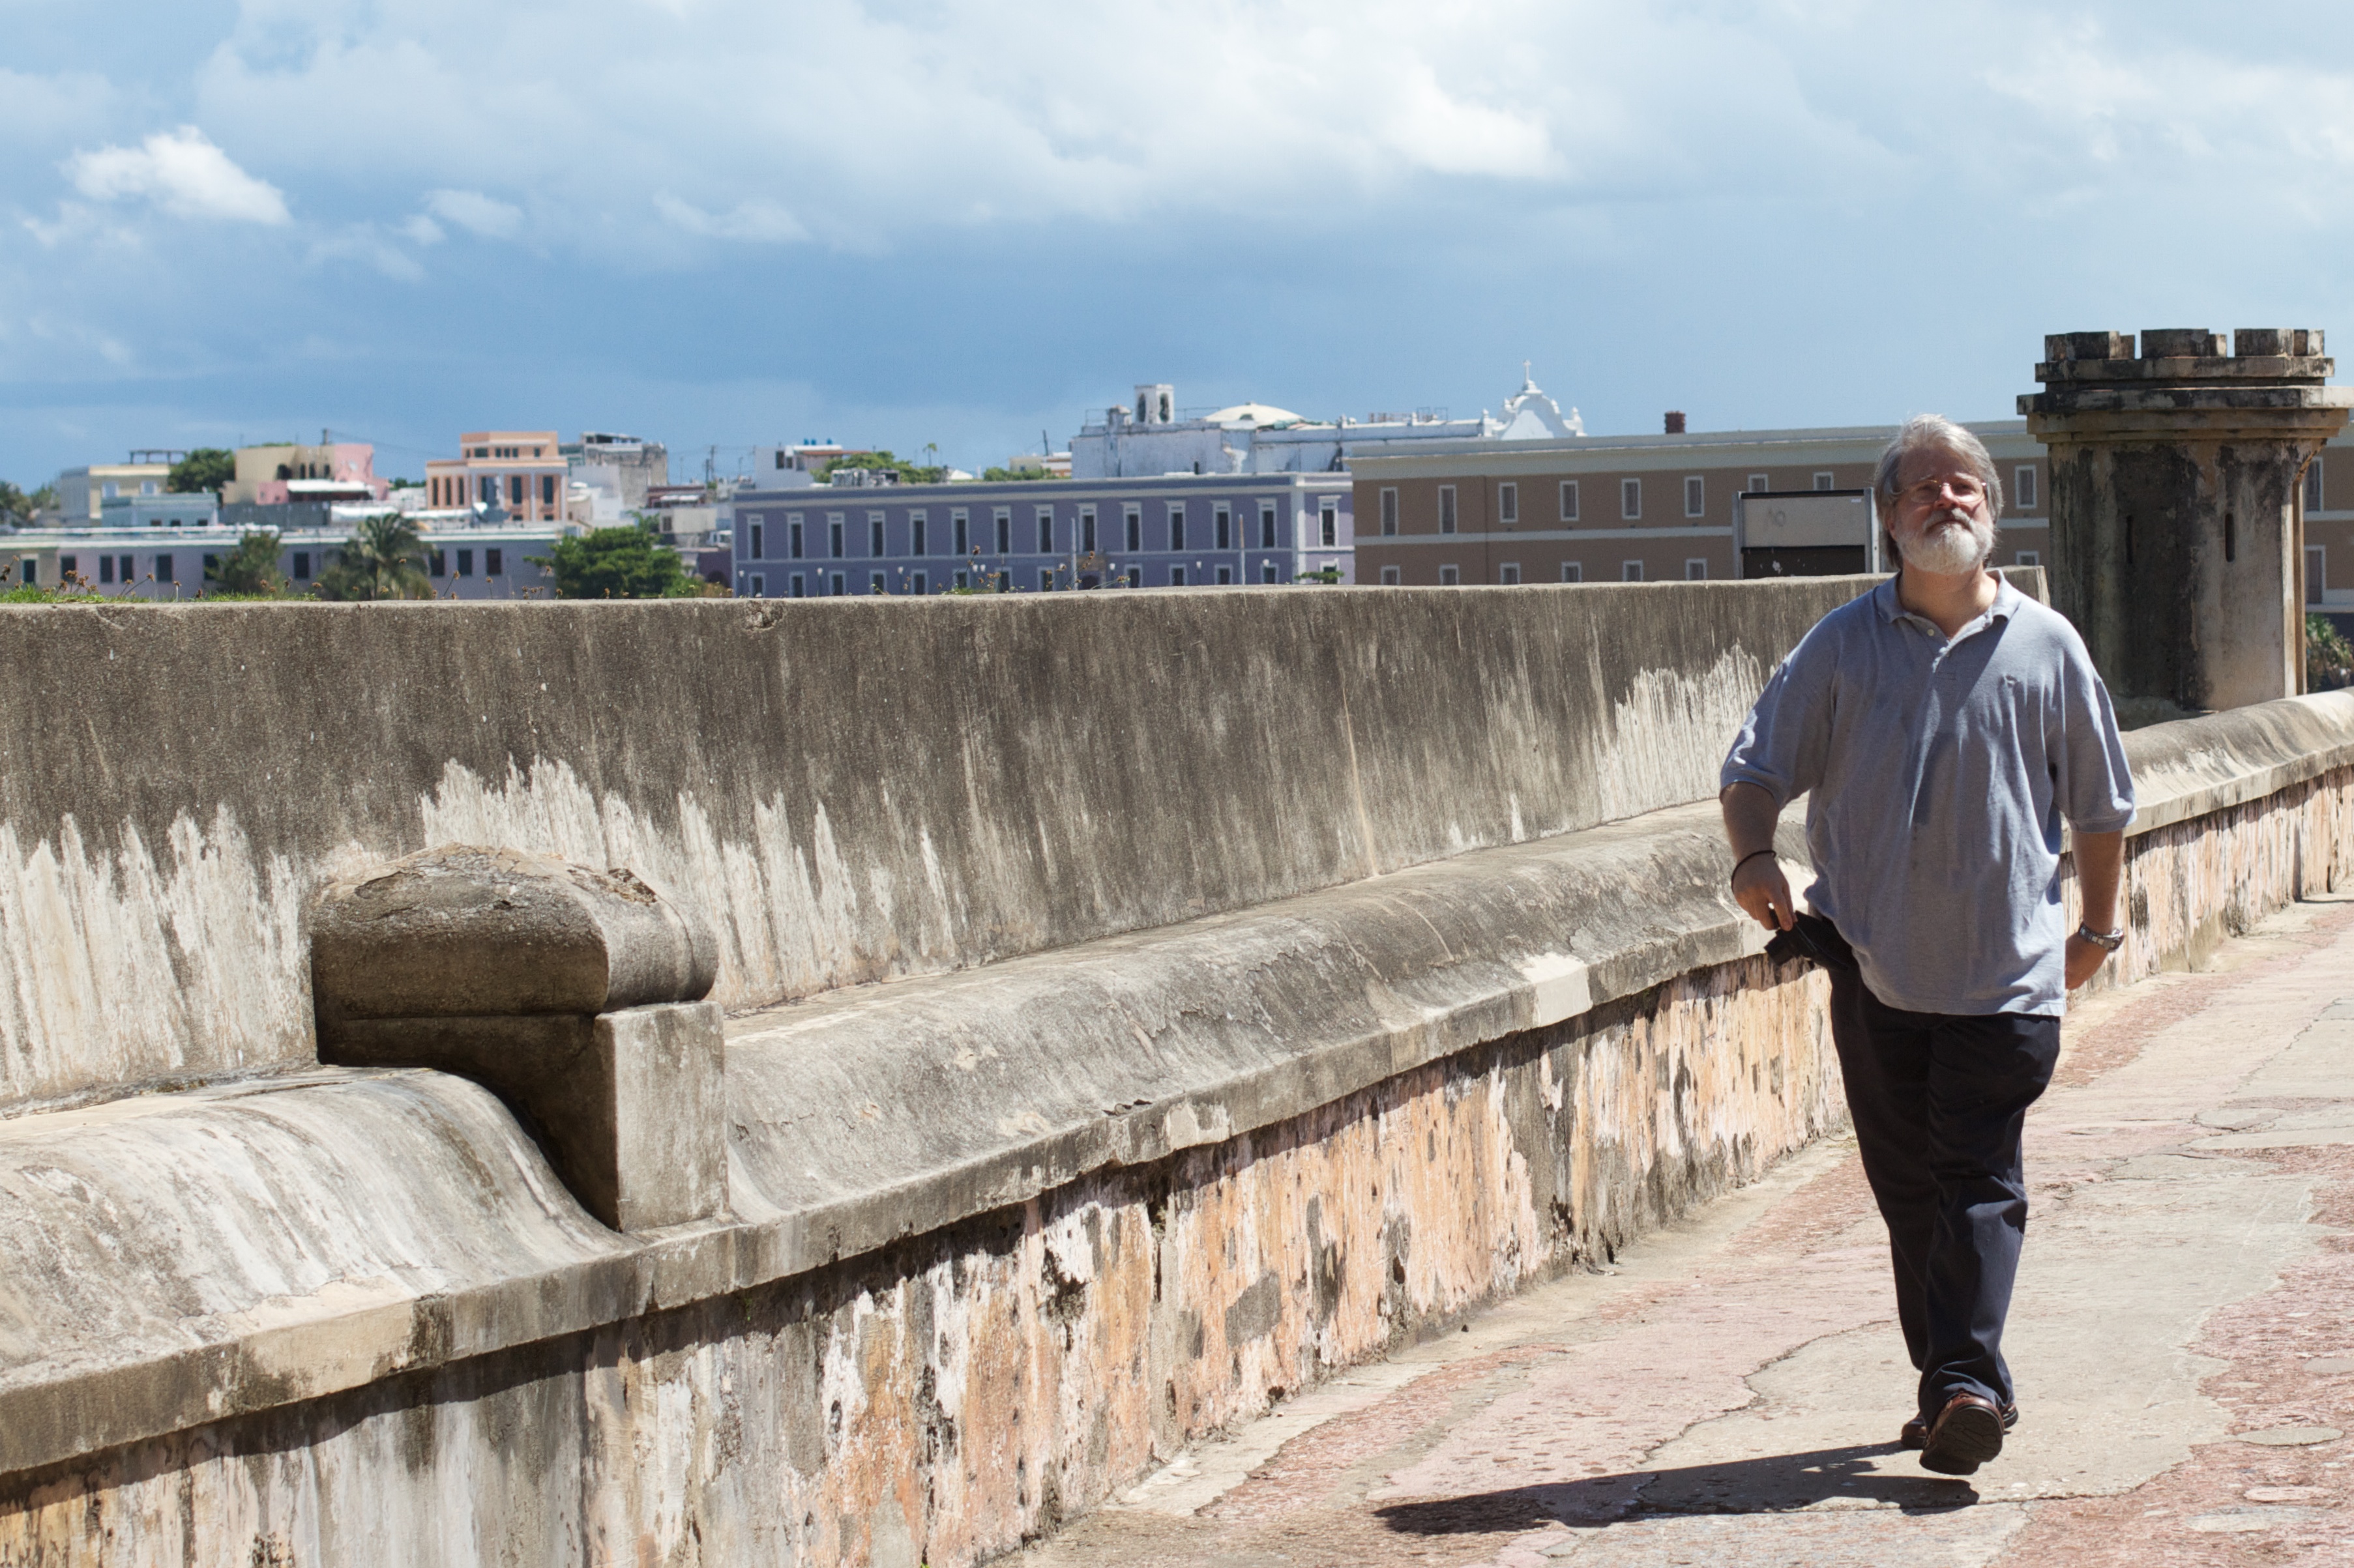
sea, coast, boardwalk, pier, walkway, vacation, travel, tourism, waterway, cool image, tours